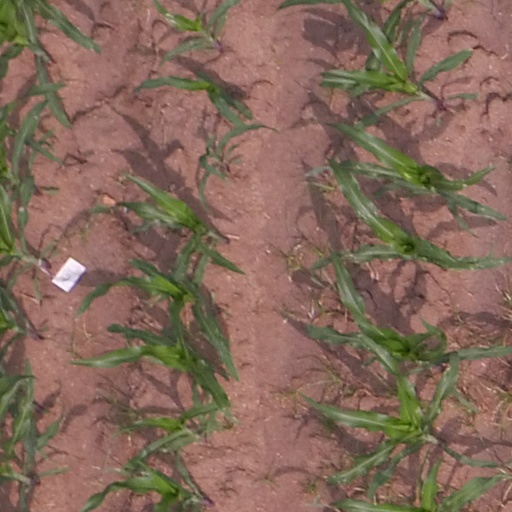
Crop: maize; corn